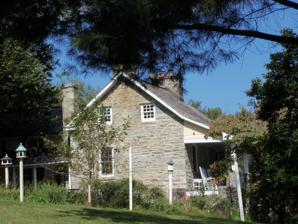
Building: Brookeville Woolen Mill and House
Country: United States of America
Year built: 1783
Historic mill and house in Maryland, United States United States historic place Brookeville Woolen Mill and House U.S. National Register of Historic Places U.S. Historic district House in September 2012 Show map of Maryland Show map of the United States Nearest city 1901 Brighton Dam Road , Brookeville, Maryland Coordinates 39°11′51″N 77°2′53″W / 39.19750°N 77.04806°W / 39.19750; -77.04806 Area 14 acres (5.7 ha) Built 1783 ( 1783 ) NRHP reference No. 78001472 Added to NRHP September 6, 1978 The Brookeville Woolen Mill and House is a historic home and woolen mill located in Brookeville , Maryland , in Montgomery County .  The complex consists of two buildings constructed of rubble masonry. The woolen mill is a small one-story structure. South of the mill are two stone worker's houses, one of which is a three-by-two-bay, 1 + 1 ⁄ 2 -story stone house. The house was most likely constructed prior to 1783. The complex may have been built by the Riggs family , who later became well-known bankers and merchants in Washington, D.C. It was listed on the National Register of Historic Places in 1978. References